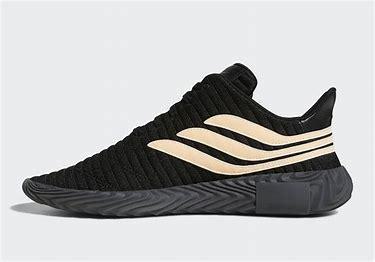
Brand: Adidas
Model: Sobakov